History of Mauritius

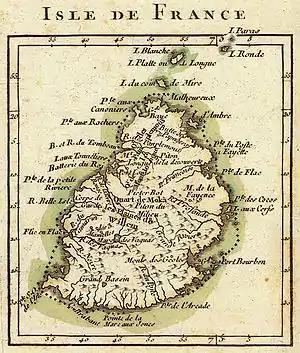
French map from 1791 depicting Mauritius (then called "Isle de France").

Abandoned by the Dutch, the island became a French colony when, in September 1715, Guillaume Dufresne d'Arsel landed and took possession of this port of call on the route to India. He named the island "Isle de France". Six years later, in 1721, the French started their occupation. However, it was only from 1735, with the arrival of the French governor, Mahé de La Bourdonnais, that "Isle de France" started developing effectively. Mahé de La Bourdonnais planted spices such as pepper, cinnamon and cloves at "Jardin Pamplemousses".